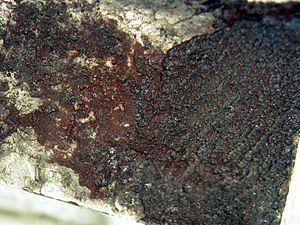
Wüstite, fer (variété Kamacite), Goethite (champs de vue ~~1x0,8 cm) Trouvée sur